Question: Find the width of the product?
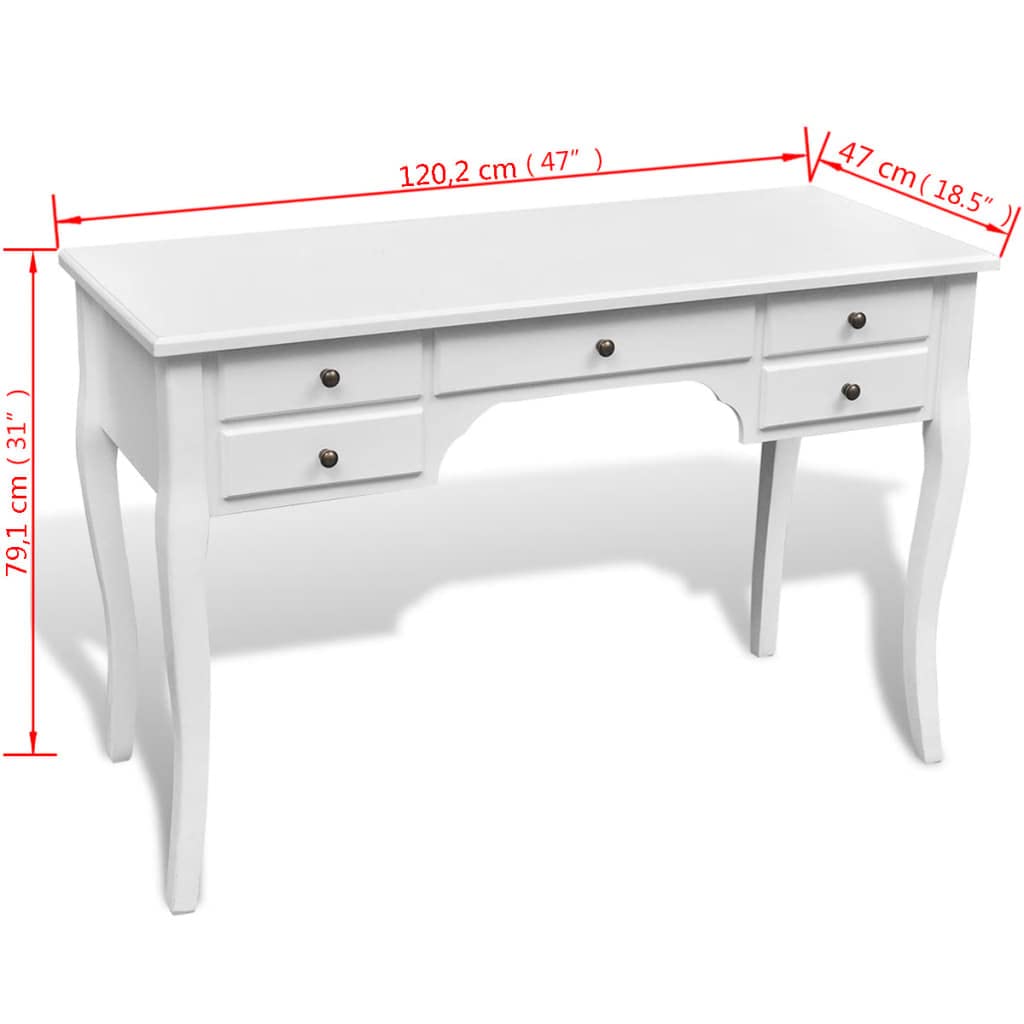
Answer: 120.2 centimetre